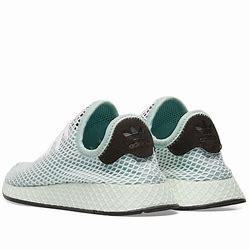
Brand: Adidas
Model: Deerupt Runner